Brachypodium pinnatum

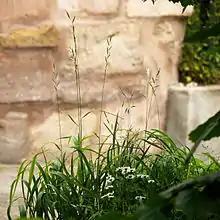
Blooming next to low garden wall

The caterpillars of some Lepidoptera use it as a food plant, e.g. the Essex skipper ("Thymelicus lineola"). It is also one of the most important host grasses for Auchenorrhyncha in central Europe.